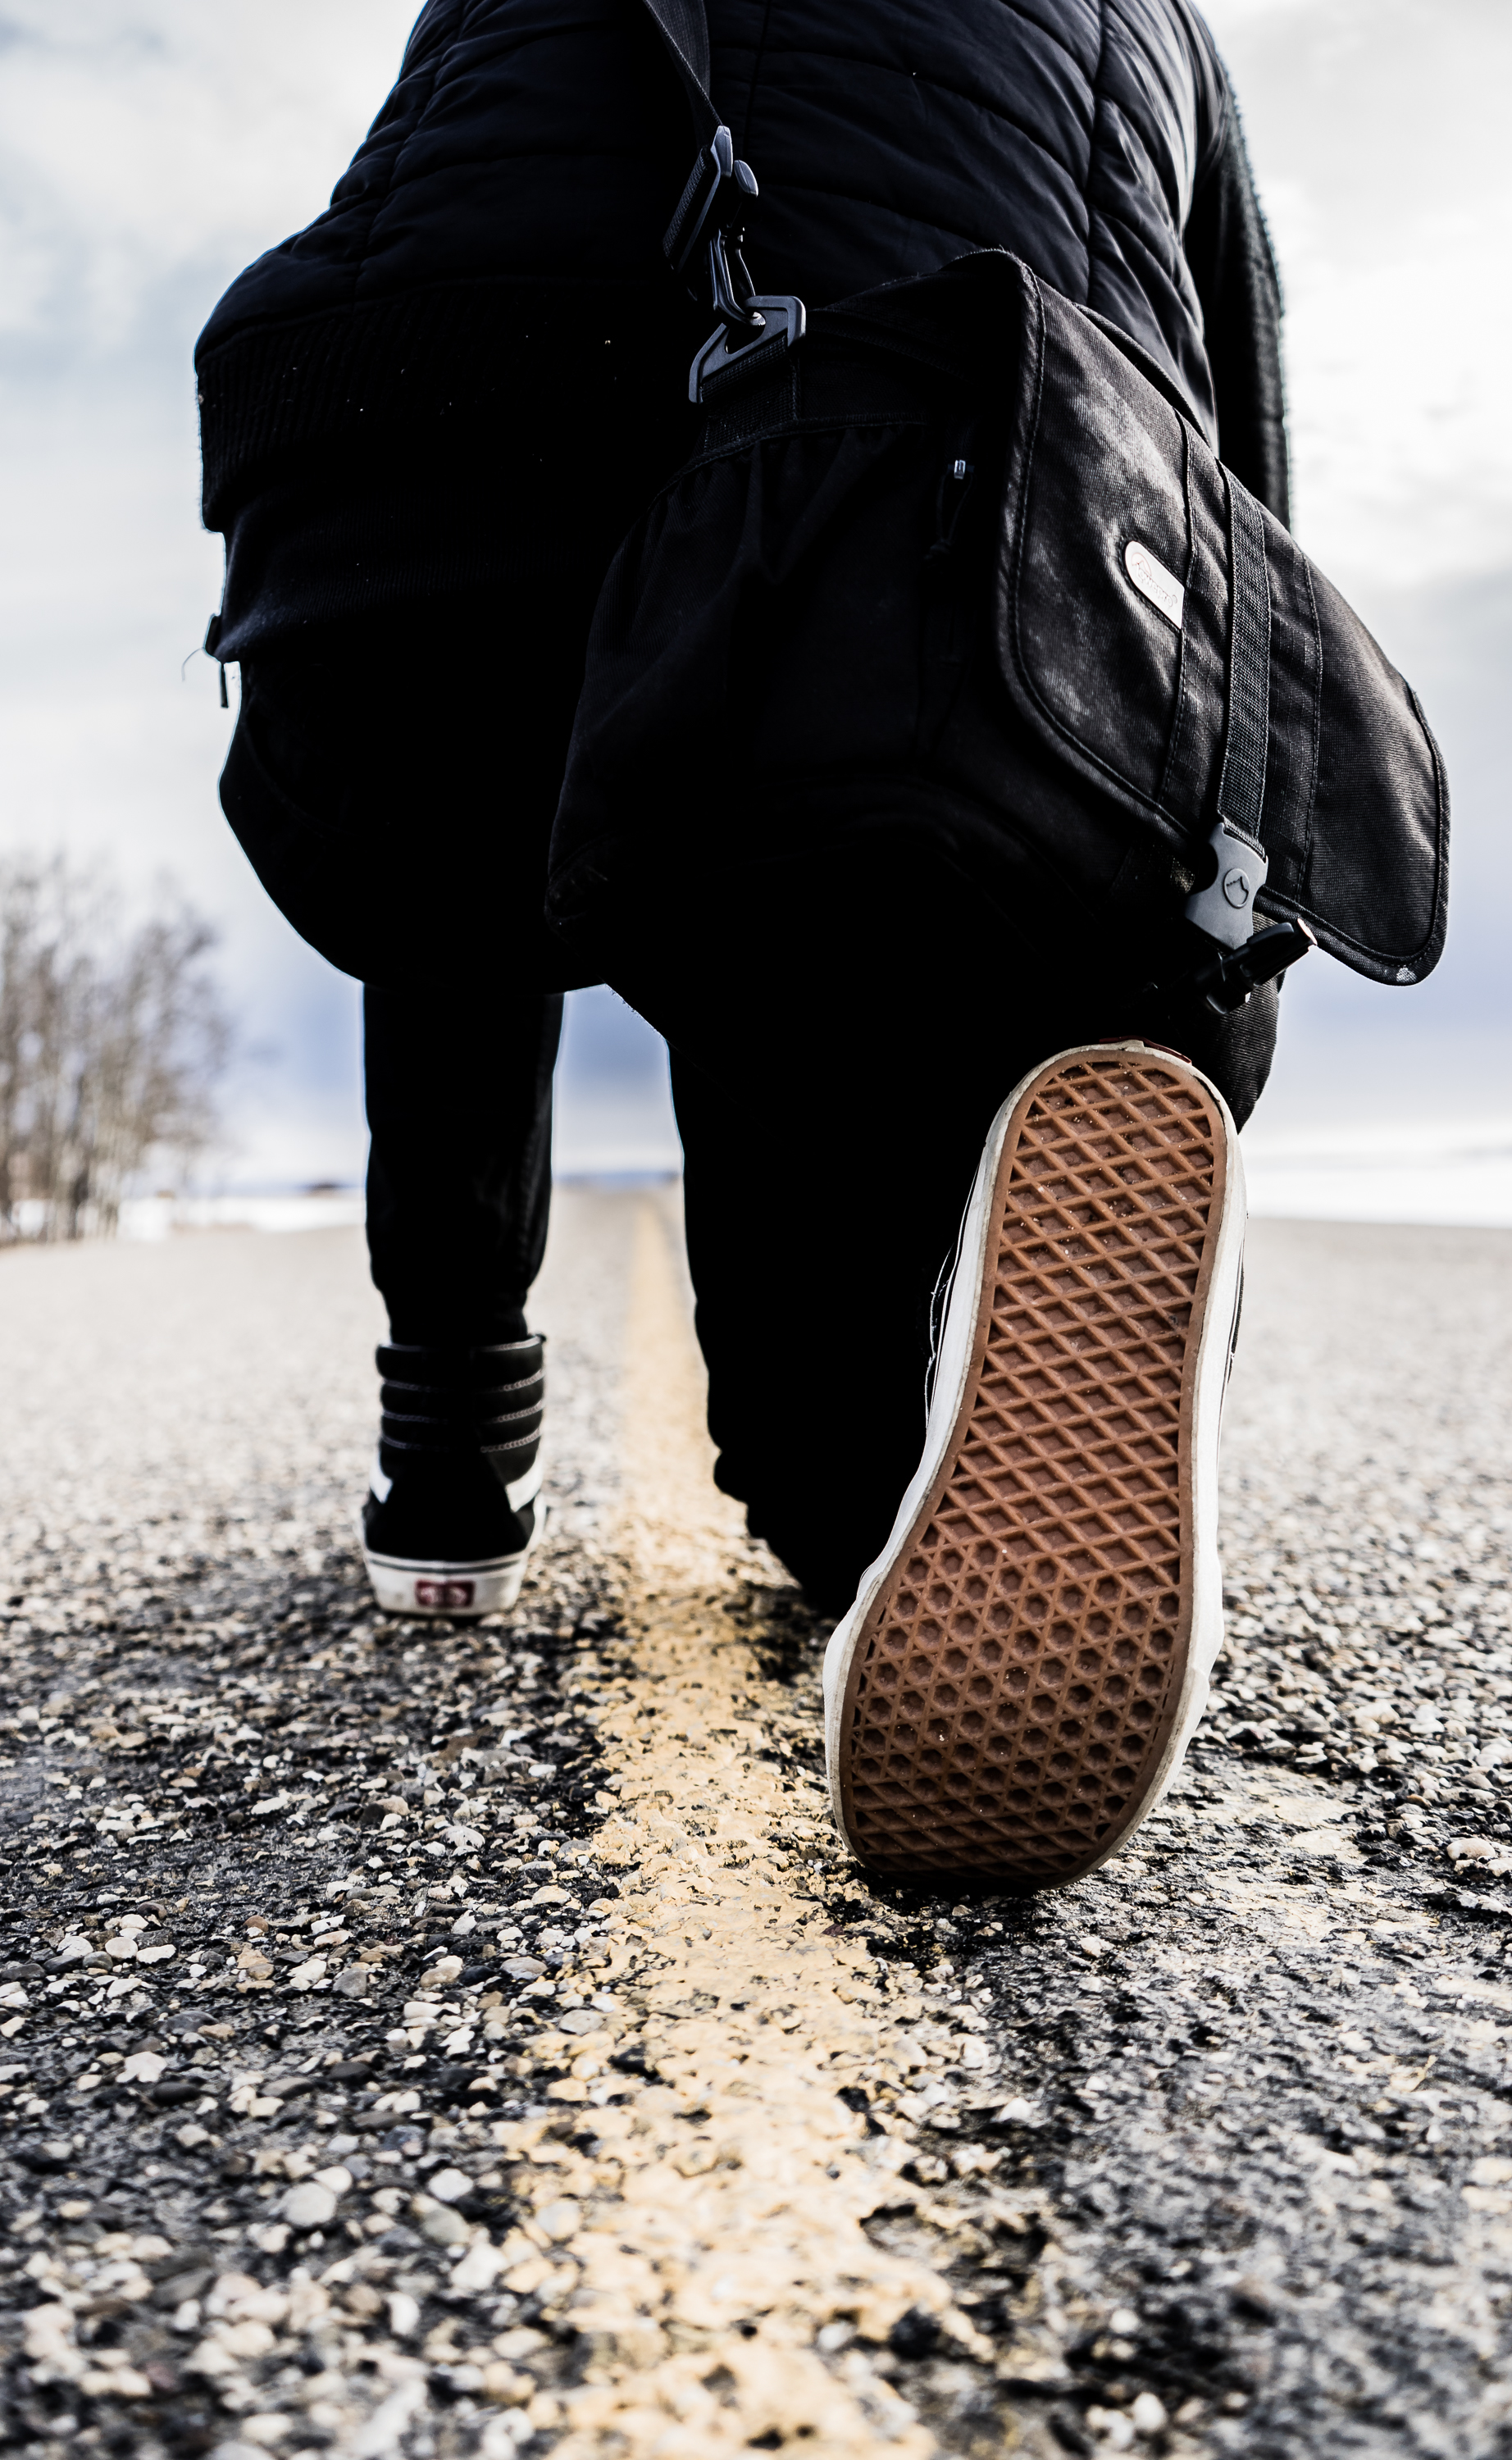
person, shoe, winter, road, white, leather, photography, boot, leg, model, spring, fashion, clothing, black, season, human body, shoes, sneakers, footwear, photograph, beauty, vans, photo shoot, high heeled footwear